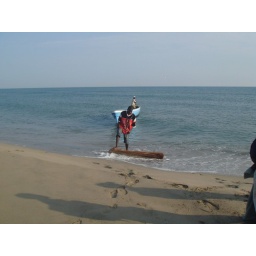
Dragging the boat over the beach